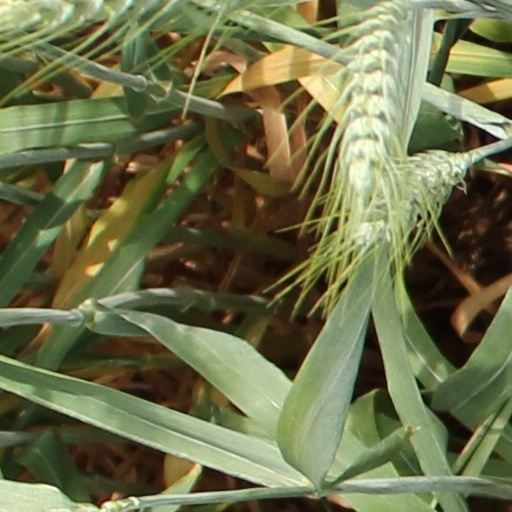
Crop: wheat